Pizza by the slice

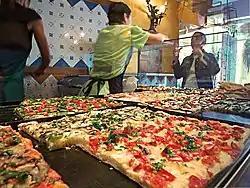
"Pizza al taglio" in Rome, Italy

"Pizza al taglio" is an Italian pizza variety of rectangular pizza that is sold by the slice, typically by weight. The dish originated in Rome, Italy, and is common there, as well as being sold elsewhere around the world. The dough for "pizza al taglio" is sometimes parbaked ahead of time, allowing sauce and various toppings to be added later and the pie finished quickly in the oven when needed.